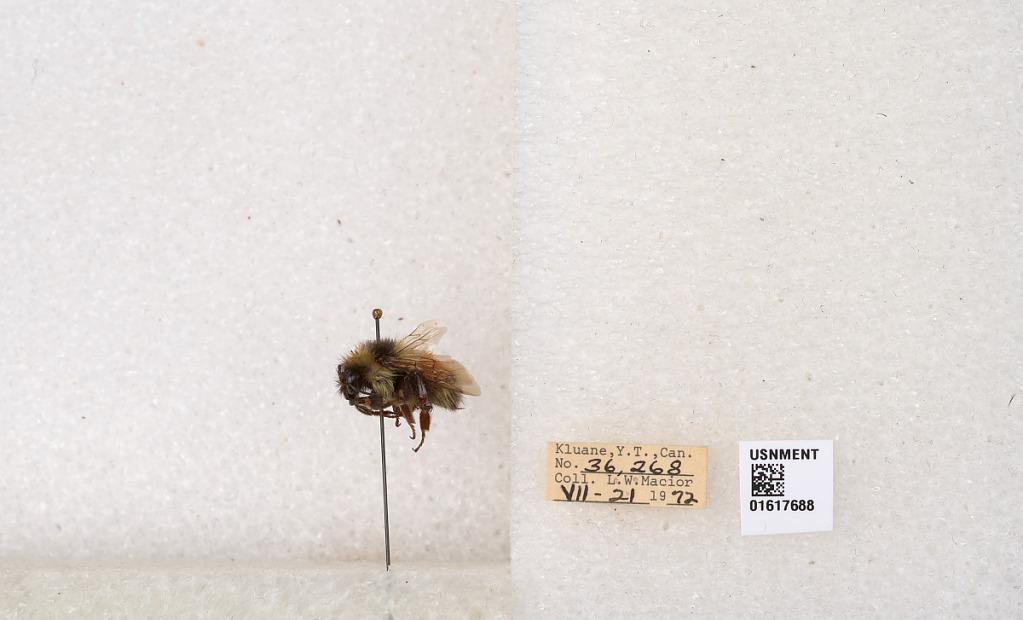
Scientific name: Bombus (Pyrobombus) sylvicola Kirby
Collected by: L. Macior
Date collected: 1972-7-21
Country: Canada
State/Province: Yukon Teritory
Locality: Kluane National Park and Reserve
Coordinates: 60.7493, -139.504